James Rowland (RAAF officer)

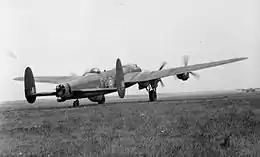
Rear three-quarter view of four-engined military aircraft with twin tailfins, parked on landing ground

Rowland was born in Armidale, New South Wales, on 1 November 1922. He was the son of Louis Rowland, a commander in the Royal Australian Navy, and his wife Elsie. Jim evinced a fascination with aviation from an early age, carving model aeroplanes out of wood. Growing up with his three brothers on the family's rural property, he was schooled via correspondence before completing his secondary education at Cranbrook, Sydney. Rowland entered the University of Sydney to study aeronautical engineering, but left in May 1942 to enlist in the Royal Australian Air Force (RAAF) as a pilot under the Empire Air Training Scheme. In early 1943 he underwent service flying training in Canada. He was commissioned as a pilot officer in July and posted to Britain, where he converted to Handley Page Halifax and Avro Lancaster heavy bombers.